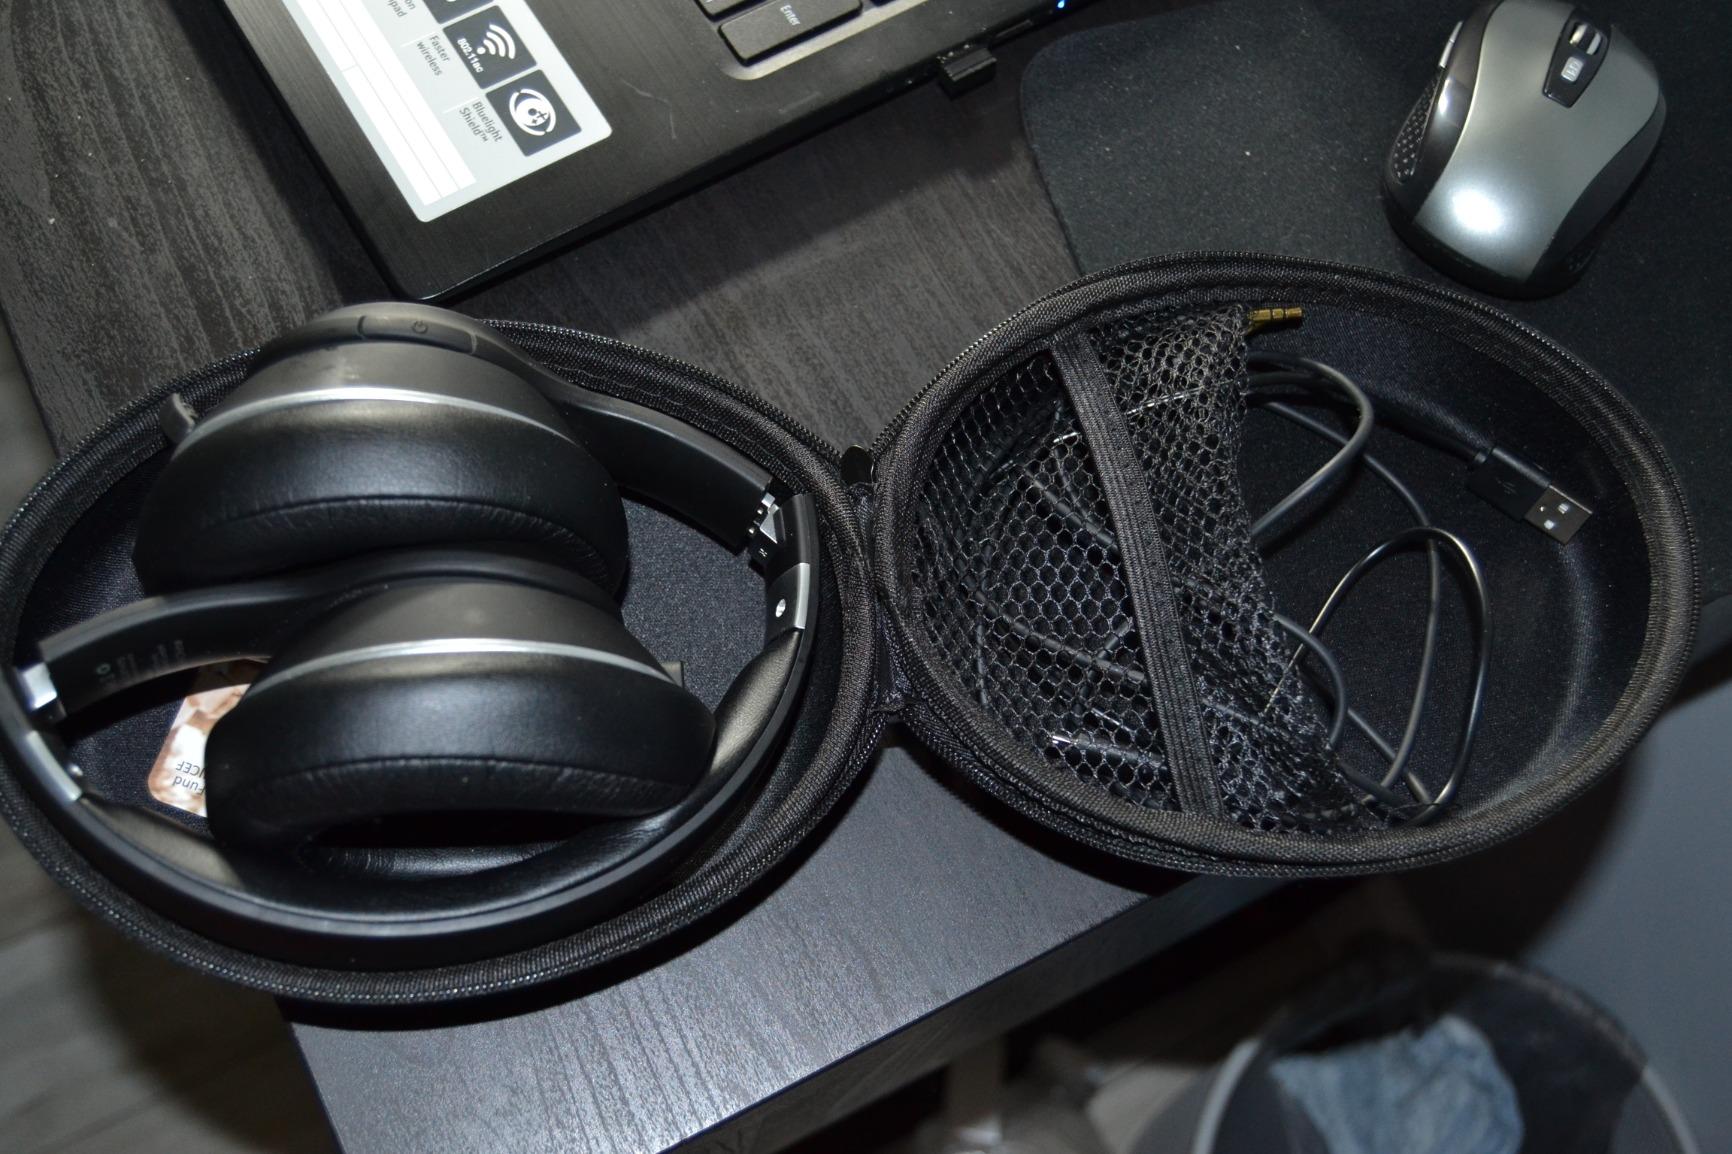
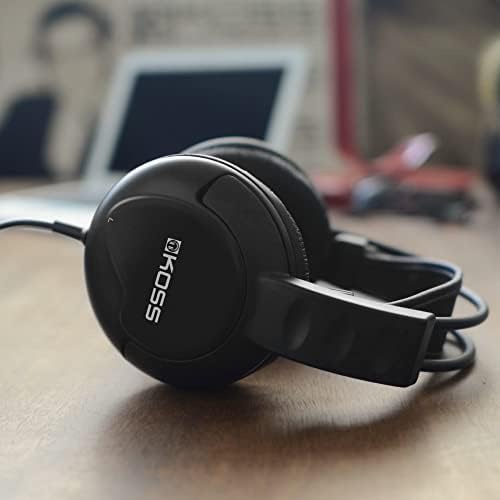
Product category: headphones
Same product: no